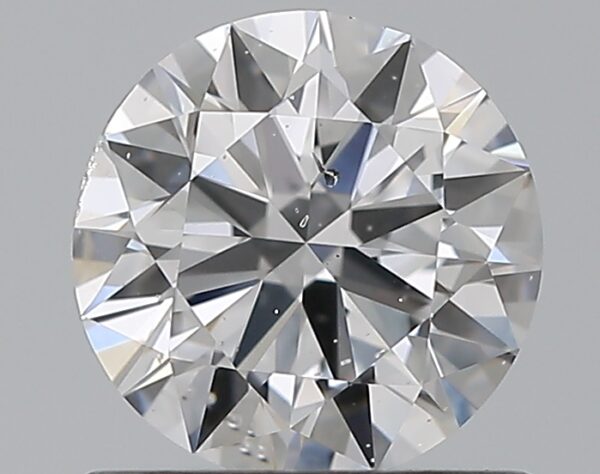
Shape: round
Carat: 0.7
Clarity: SI2
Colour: D
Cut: EX
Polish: EX
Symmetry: VG
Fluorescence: F
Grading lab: GIA
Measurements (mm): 5.69 x 5.74 x 3.44